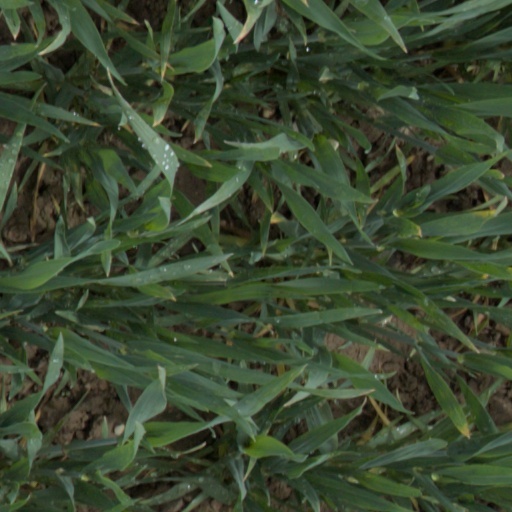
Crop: wheat